Jim Gray (computer scientist)

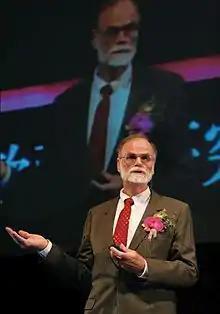
Gray in 2006

James Nicholas Gray (1944 – declared dead in absentia 2012) was an American computer scientist who received the Turing Award in 1998 "for seminal contributions to database and transaction processing research and technical leadership in system implementation".